Beohari

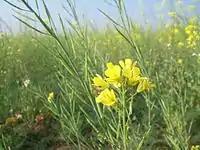
A Mustard Field in Akhetpur, Beohari.

Agriculture is the chief economic occupation in Beohari. In recent years, mustard farming has become one of the most harvested crop in Beohari due to balanced temperatures and the soil, which is loose, friable and deep.